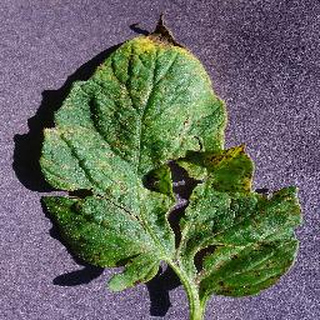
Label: tomato_septoria_leaf_spot